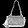
Label: Bag